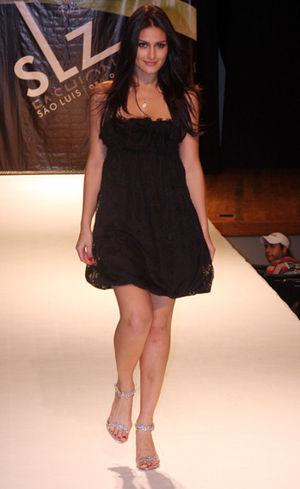
Natália Aparecida Guimarães, née le 25 décembre 1984 à Juiz de Fora, est une actrice et animatrice de télévision brésilienne. Elle a été élue Miss Brésil 2007, puis 1ʳᵉ dauphine de Miss Univers 2007.